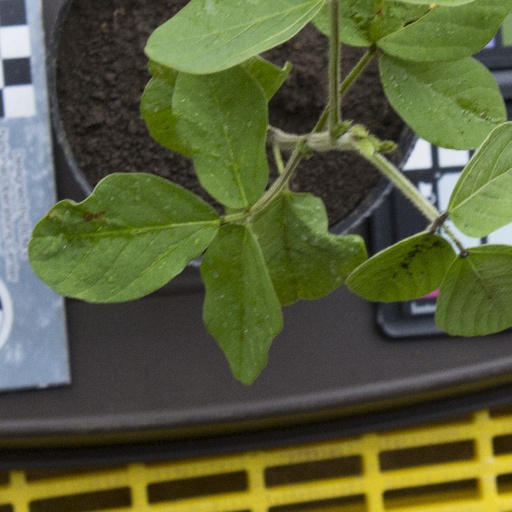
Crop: soybean